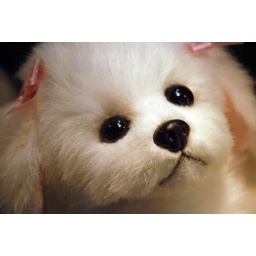
The doggy in the (toy store) window